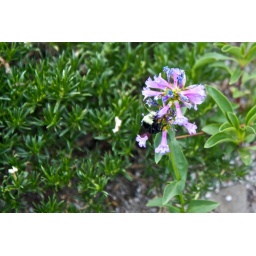
a bee pollinates a wildflower near upper canyon creek lake (canyon creek trail, trinity alps)